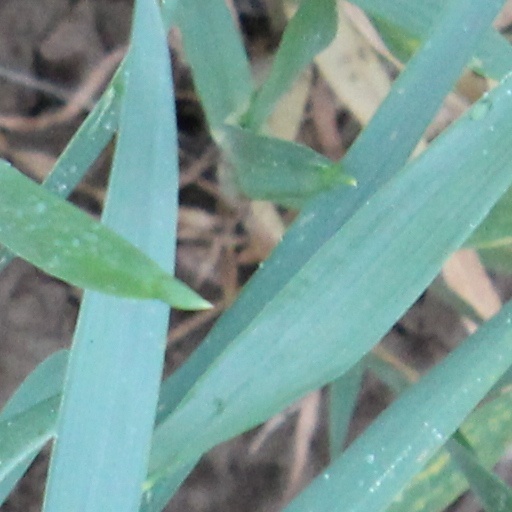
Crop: wheat